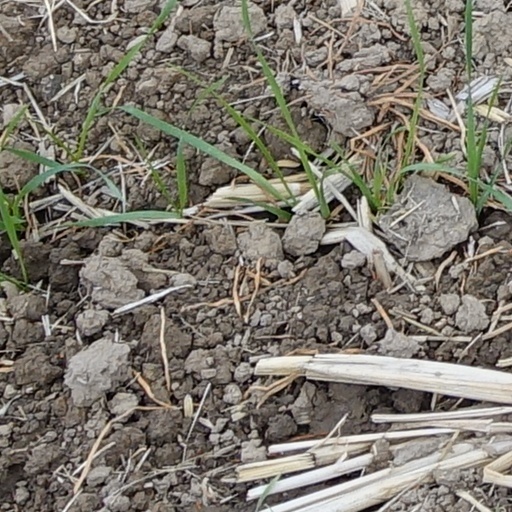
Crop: wheat